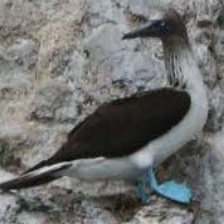
Species: ABBOTTS BOOBY
Scientific name: PAPASULA ABBOTTI